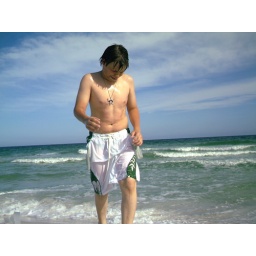
Didn't much appreciate all the salt in the water. Kept getting a towel loaded with sand to get the water out.